Open House (Breaking Bad)

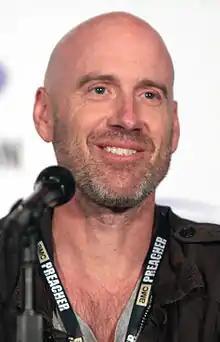
Sam Catlin wrote the episode.

"Open House" was written by Sam Catlin and directed by David Slade, marking his first time directing for television. Slade was a fan of "Breaking Bad" and sought to direct an episode of the show. Filmed in February 2011, the episode was edited by Skip Macdonald, one of a handful of editors who have regularly worked on the series. Nigel Gibbs reprised his role as detective Tim Roberts, whom he portrayed in the second season episode "Grilled". Stand-up comedian Bill Burr made a guest appearance as the man who poses as an environmental inspector for Skyler. Burr was cast after he expressed interest in appearing on the show to "Breaking Bad" extras casting directors Sharon Bialy and Sherry Thomas. Series creator Vince Gilligan said, "We just waste so much time here in the writer's room by getting on YouTube and watching some of his routines." Stand-up comedian Lavell Crawford reprised his recurring role as Huell, Saul's bodyguard, and Jennifer Hasty also made a guest appearance as Stephanie Doswell, the realtor who exposes Marie's thefts.